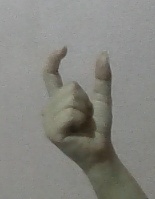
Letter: nun